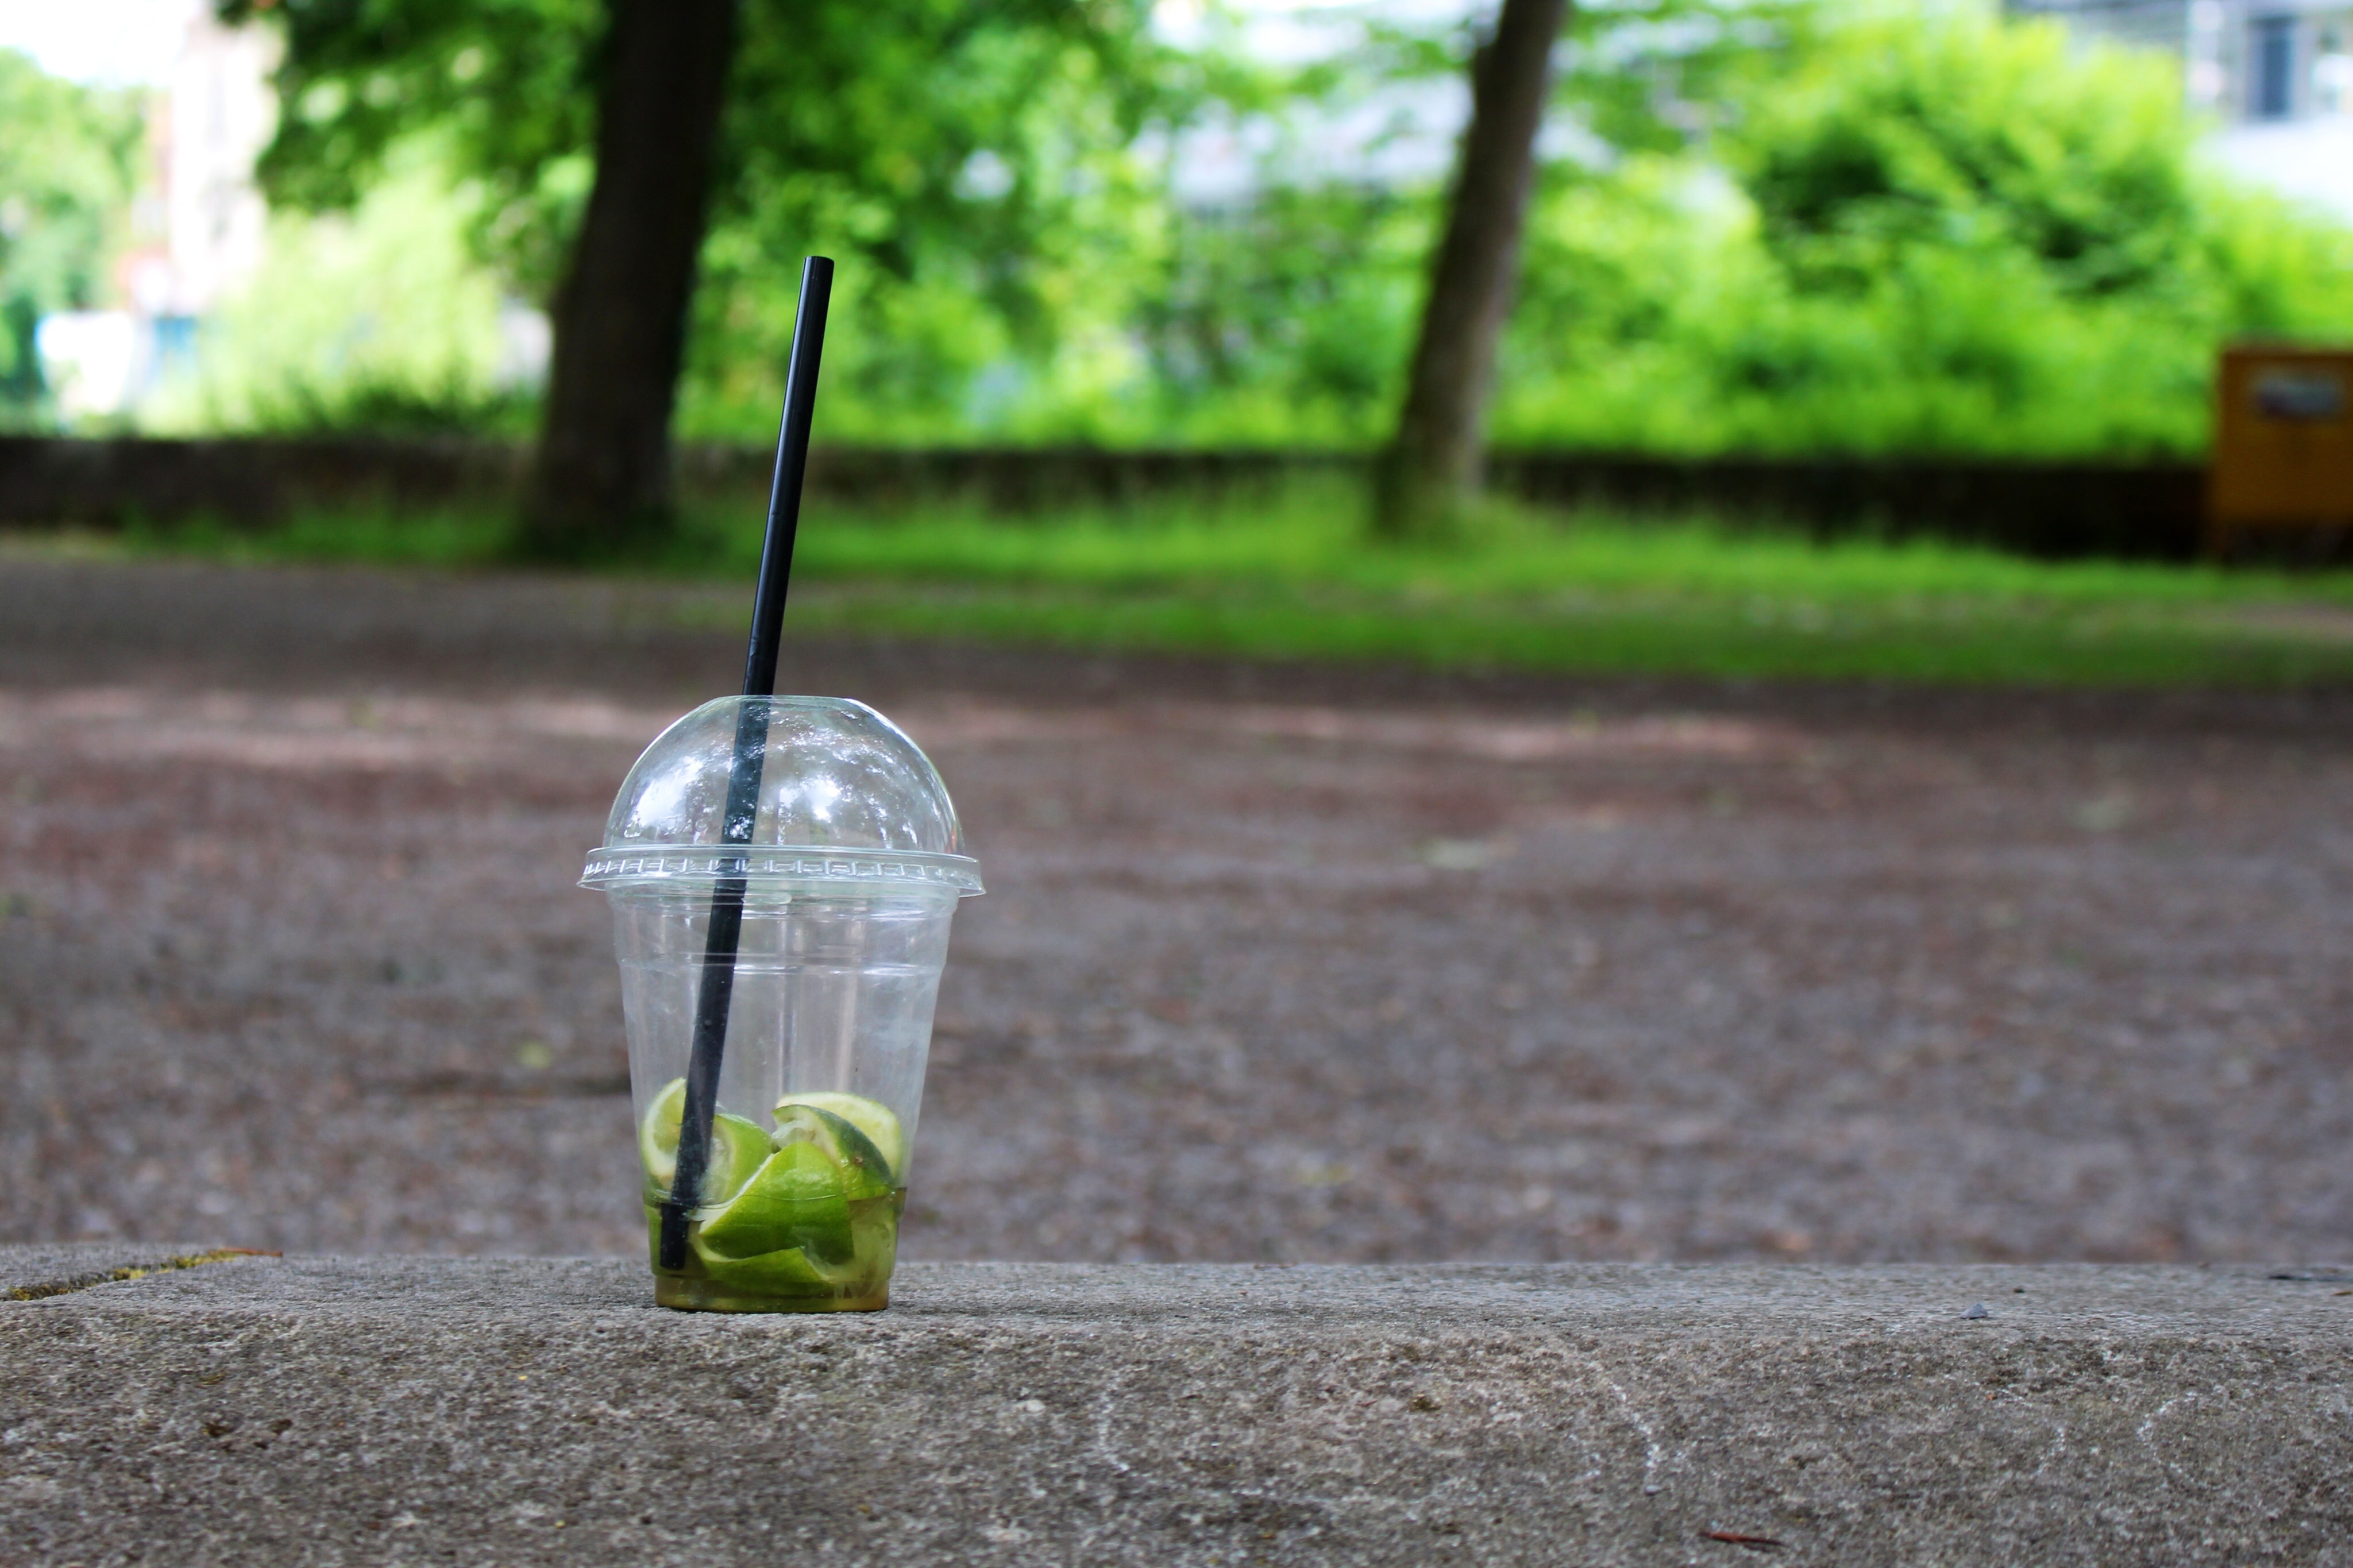
tree, grass, lawn, leaf, cup, green, backyard, drink, empty, garden, lighting, smoothie, yard, plastic cups